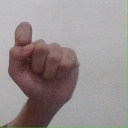
अक्षर: घ